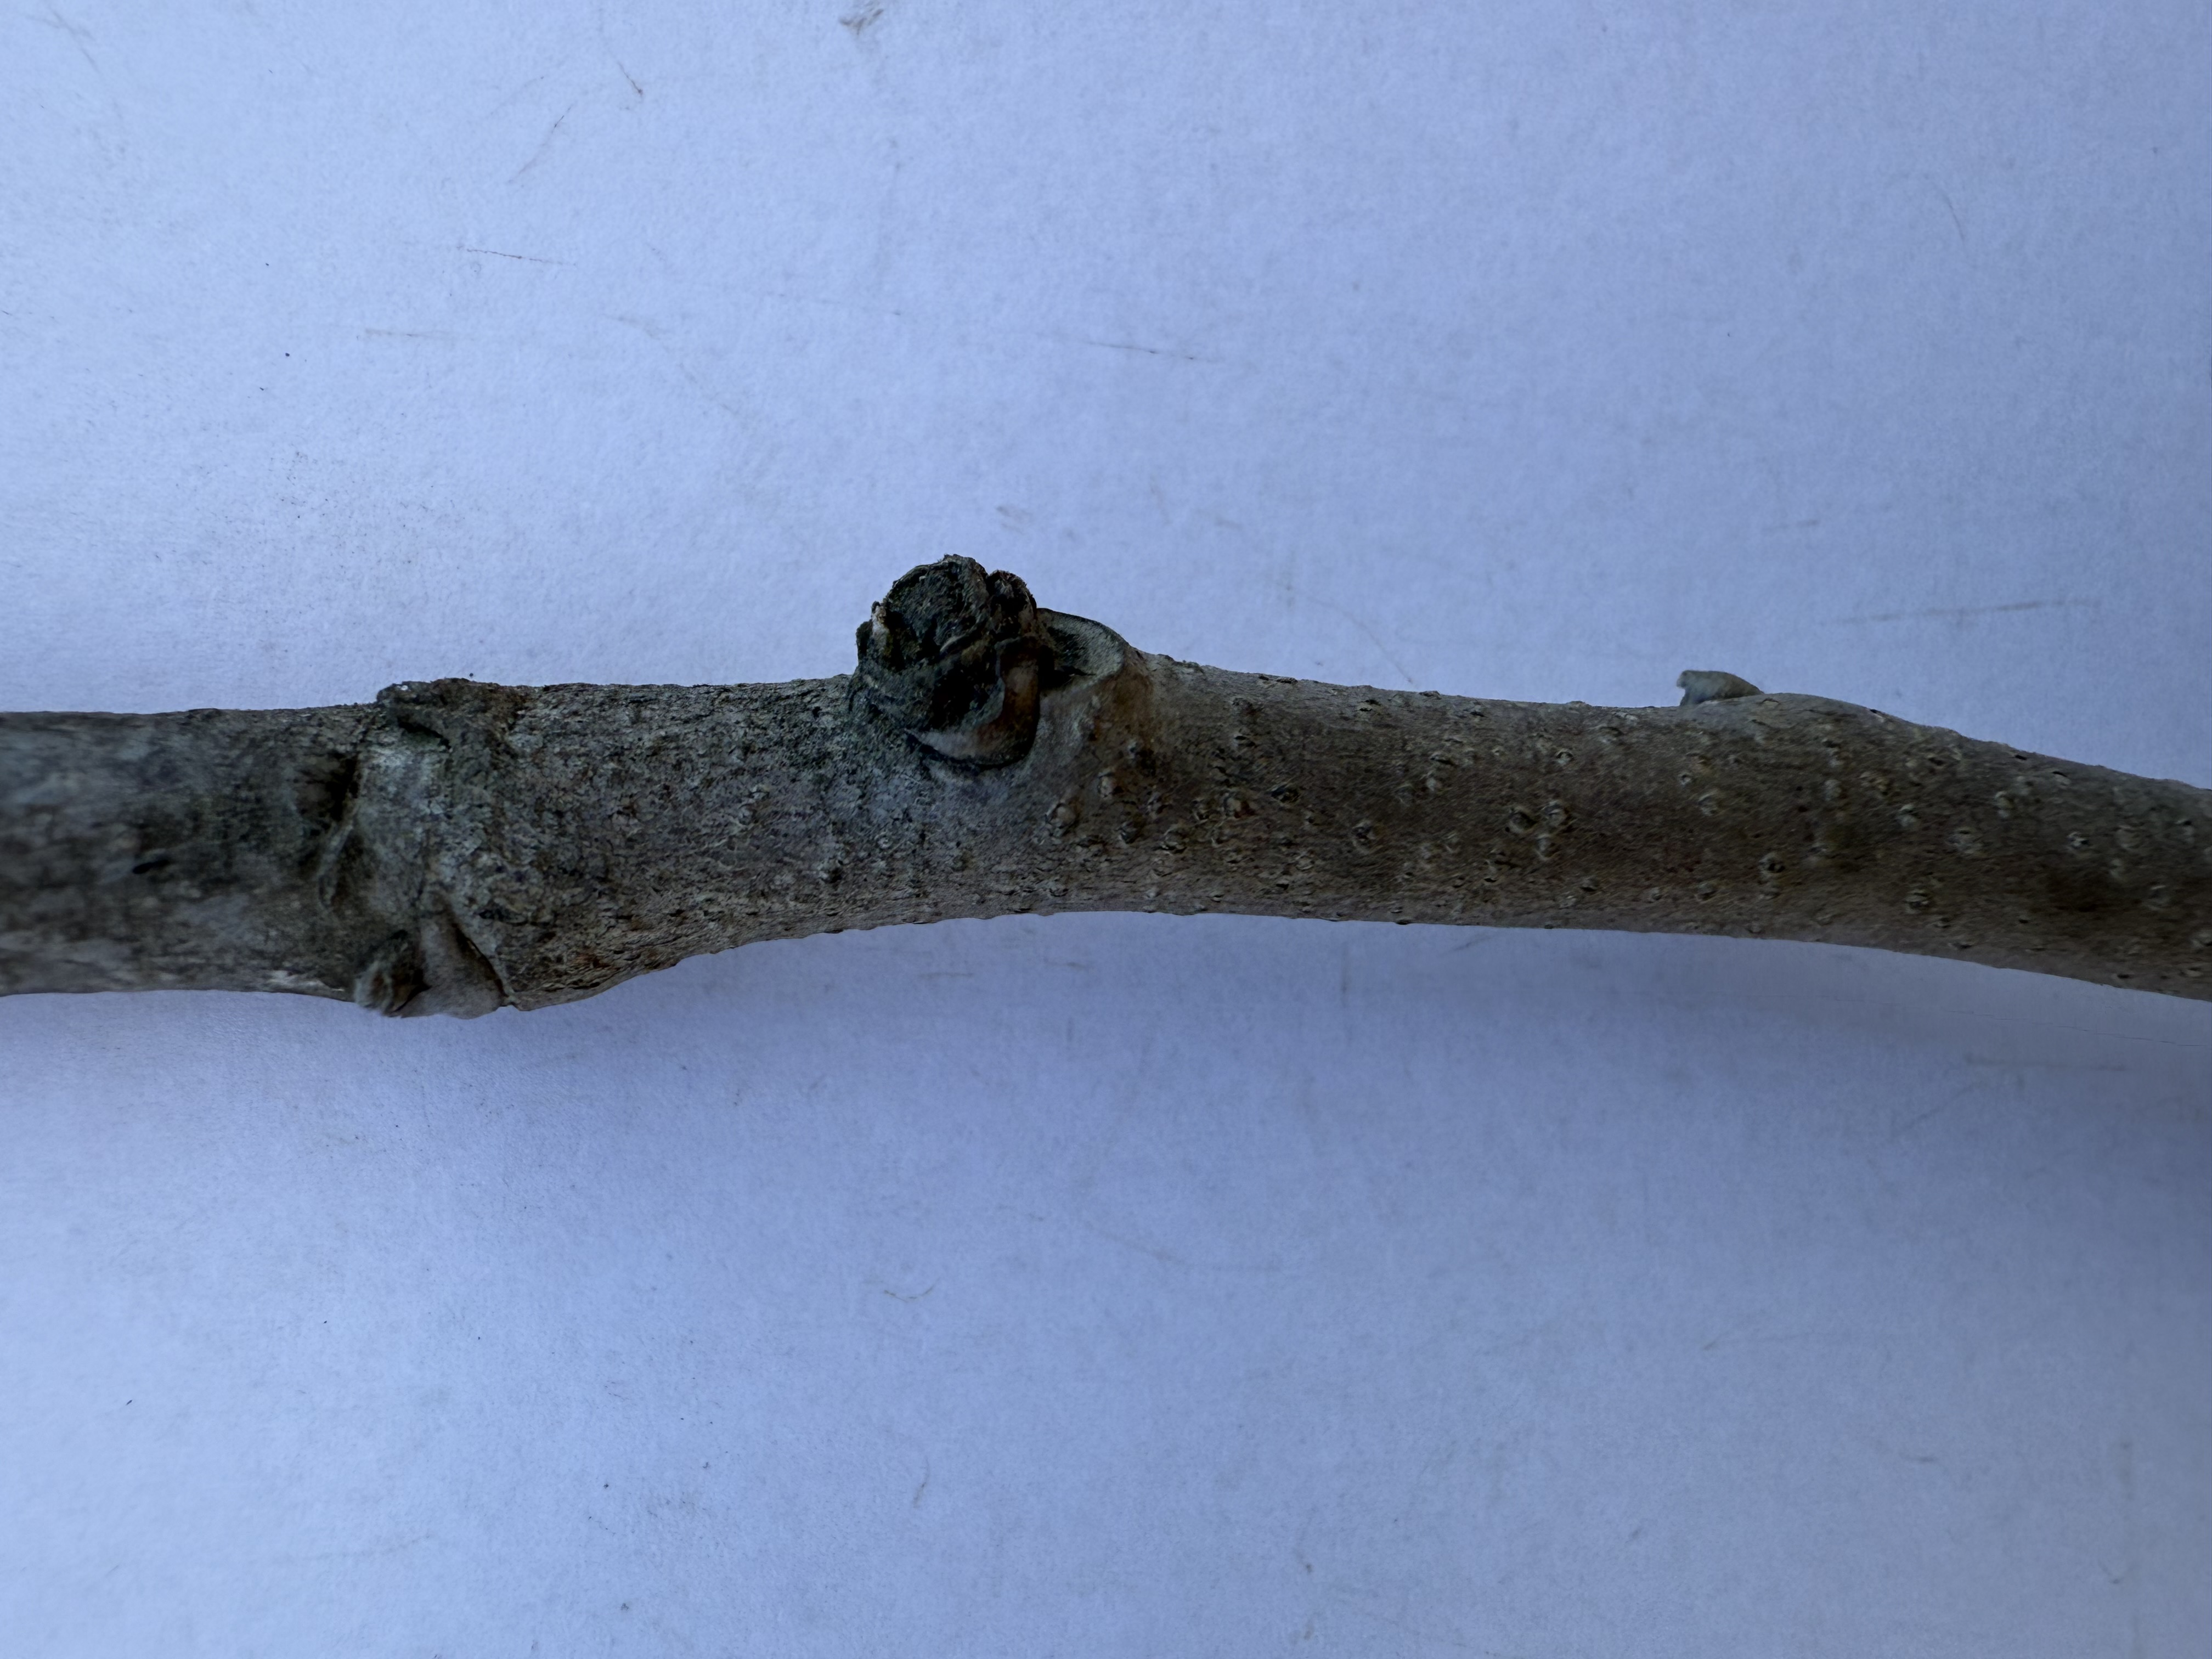
Variety: Hachiya Persimmon